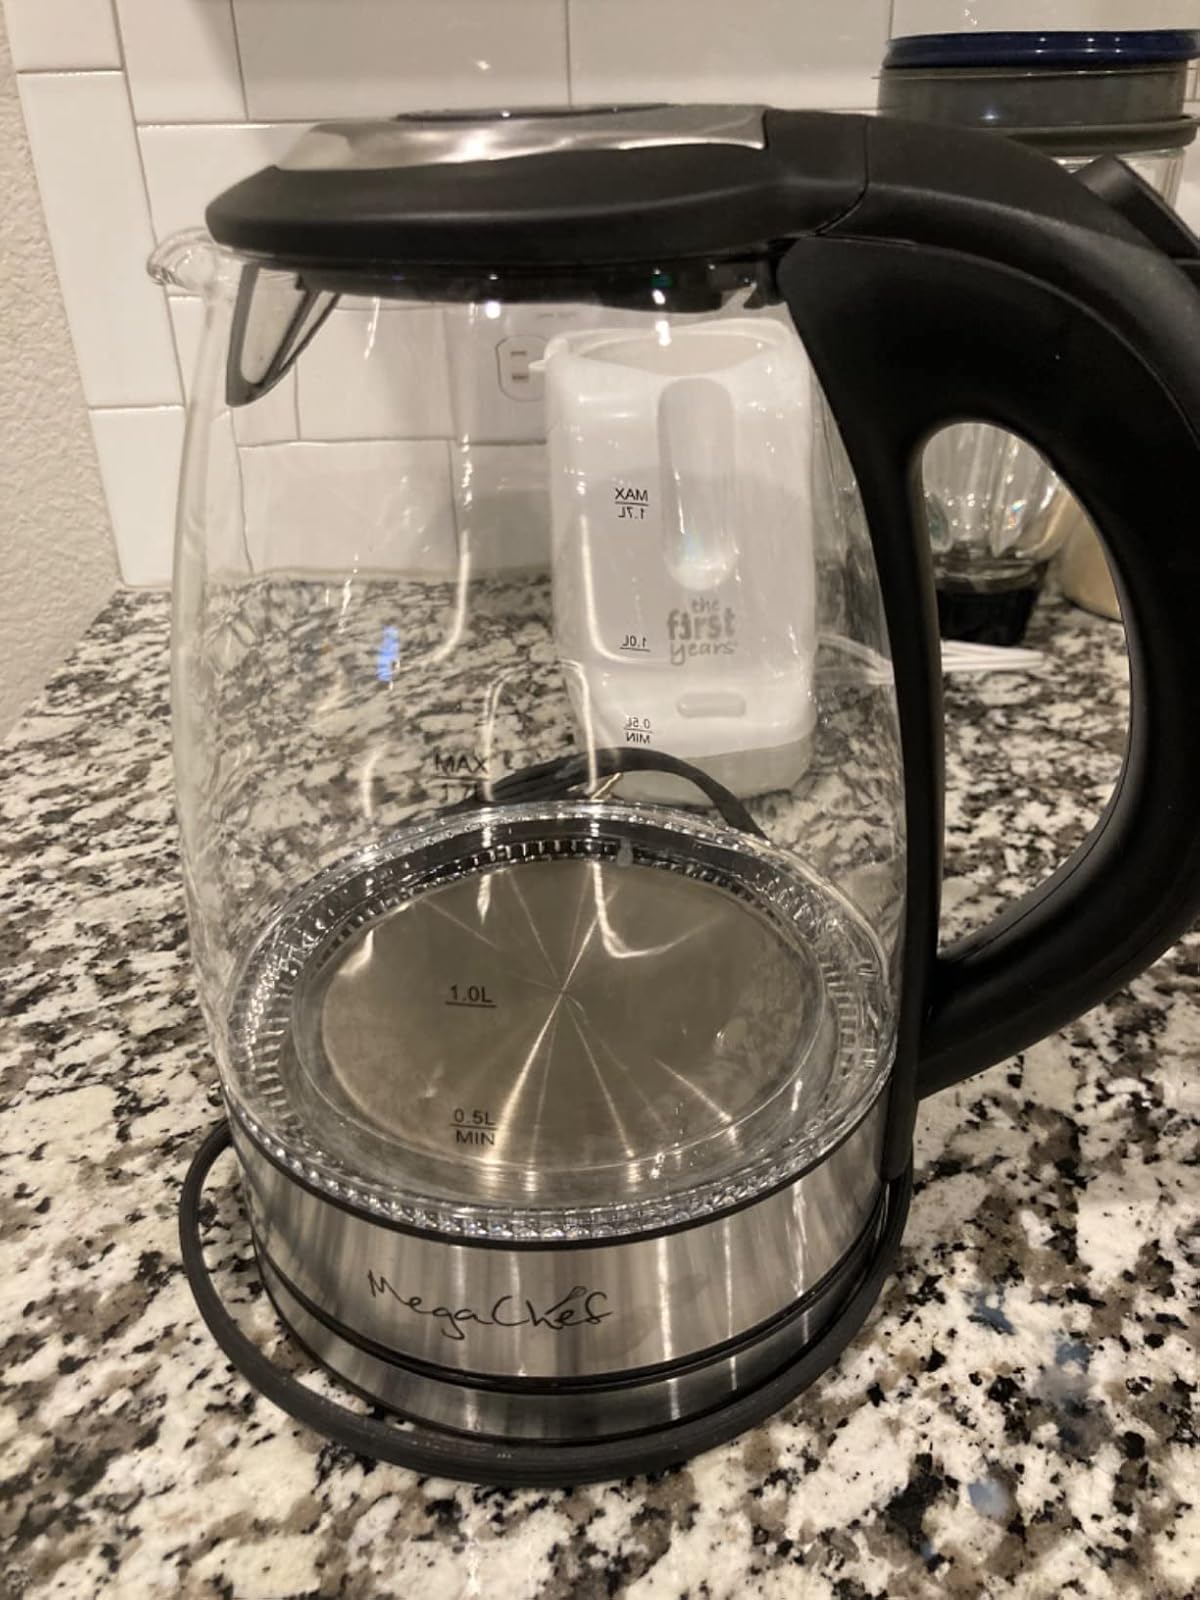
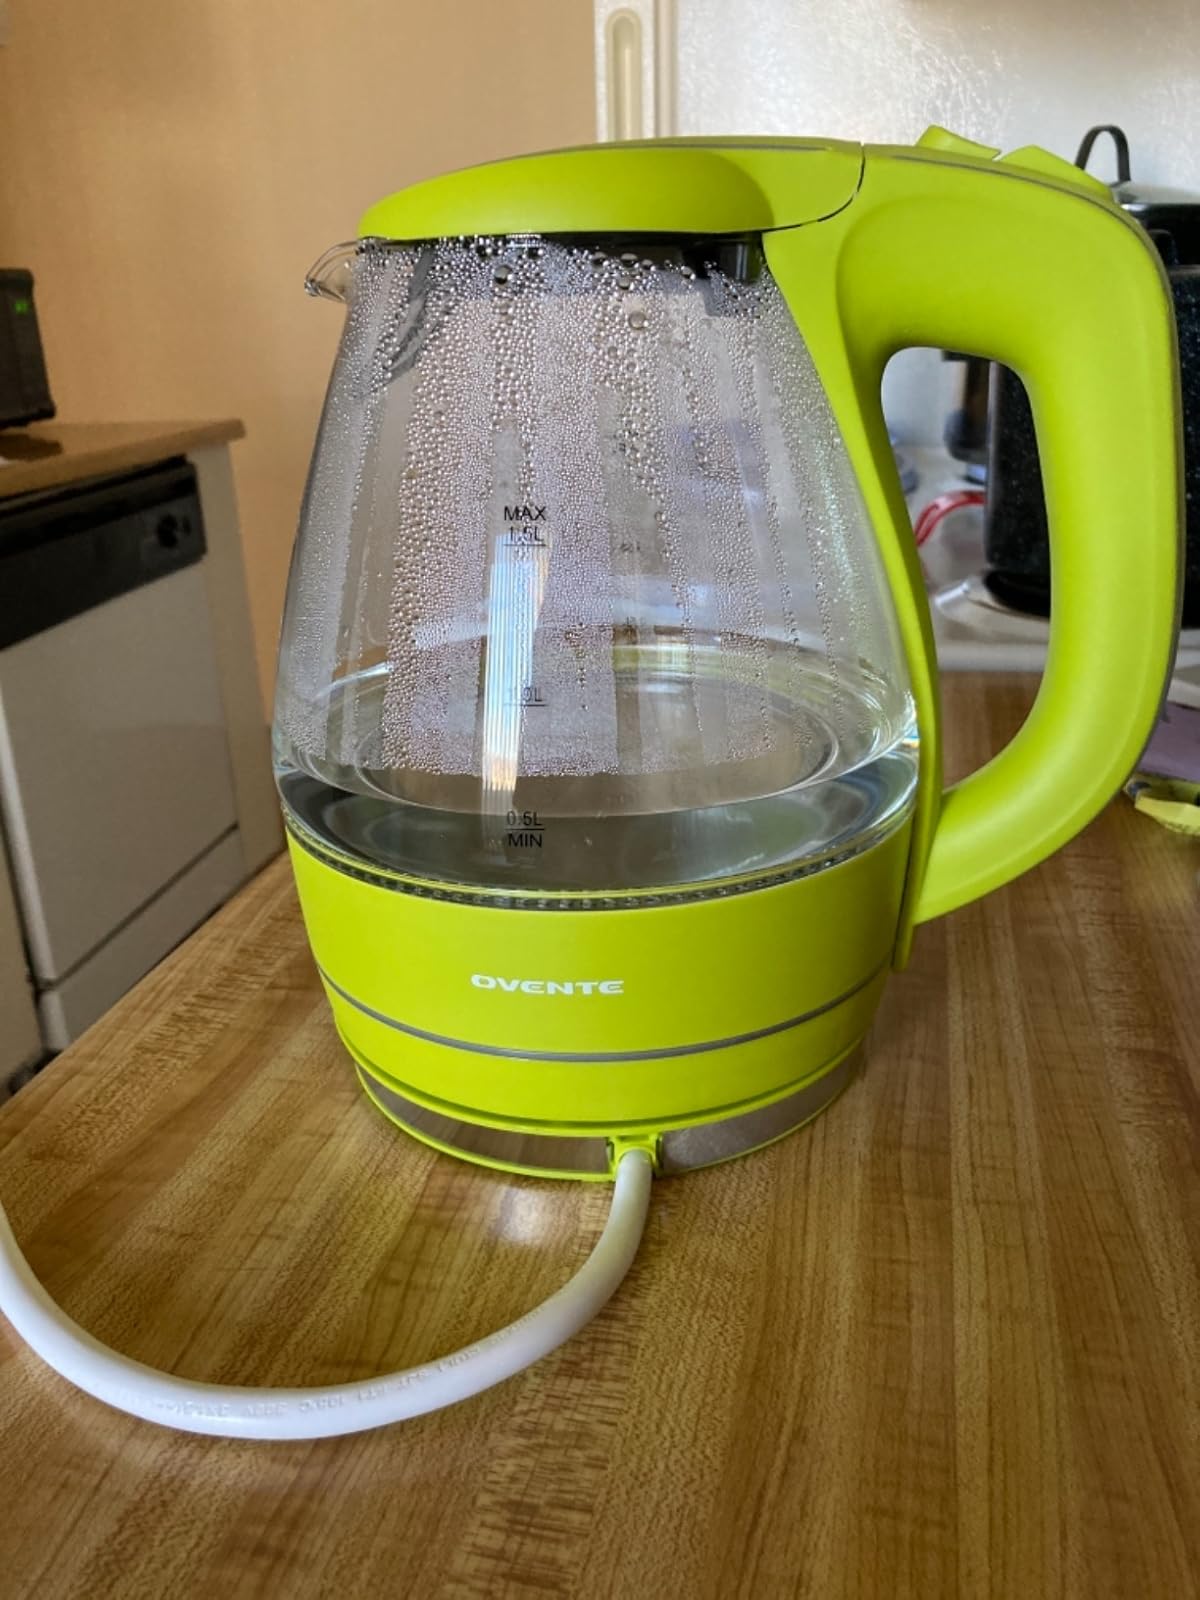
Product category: items_kettle
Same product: no